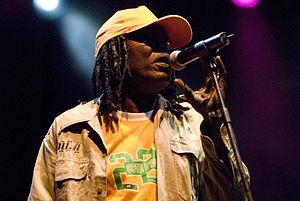
La musique ivoirienne comporte plusieurs courants. Les précurseurs, les moins traditionalistes et les courants modernes. Elle intègre également de nombreuses danses et folklores propres à chacun des groupes ethniques, voire tribus ethniques.